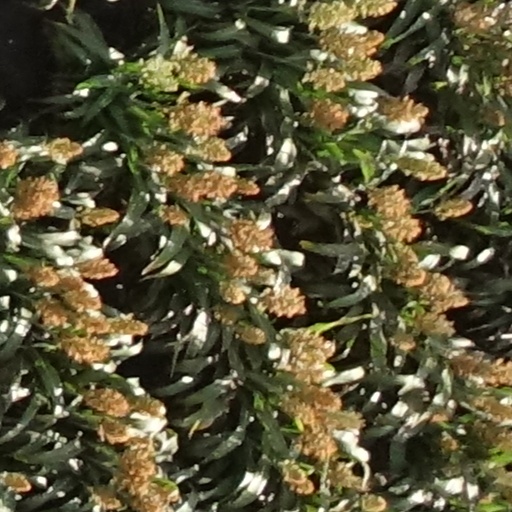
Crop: sorghum